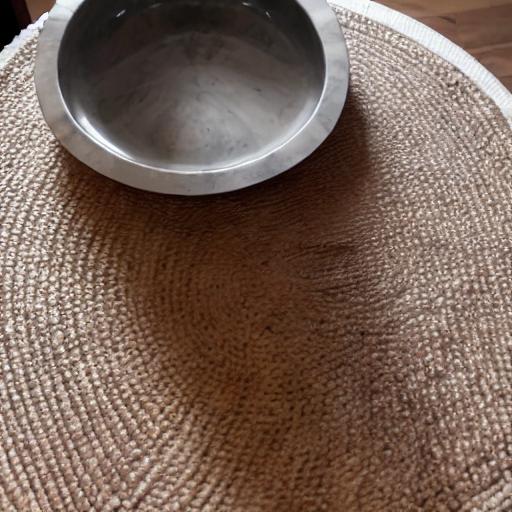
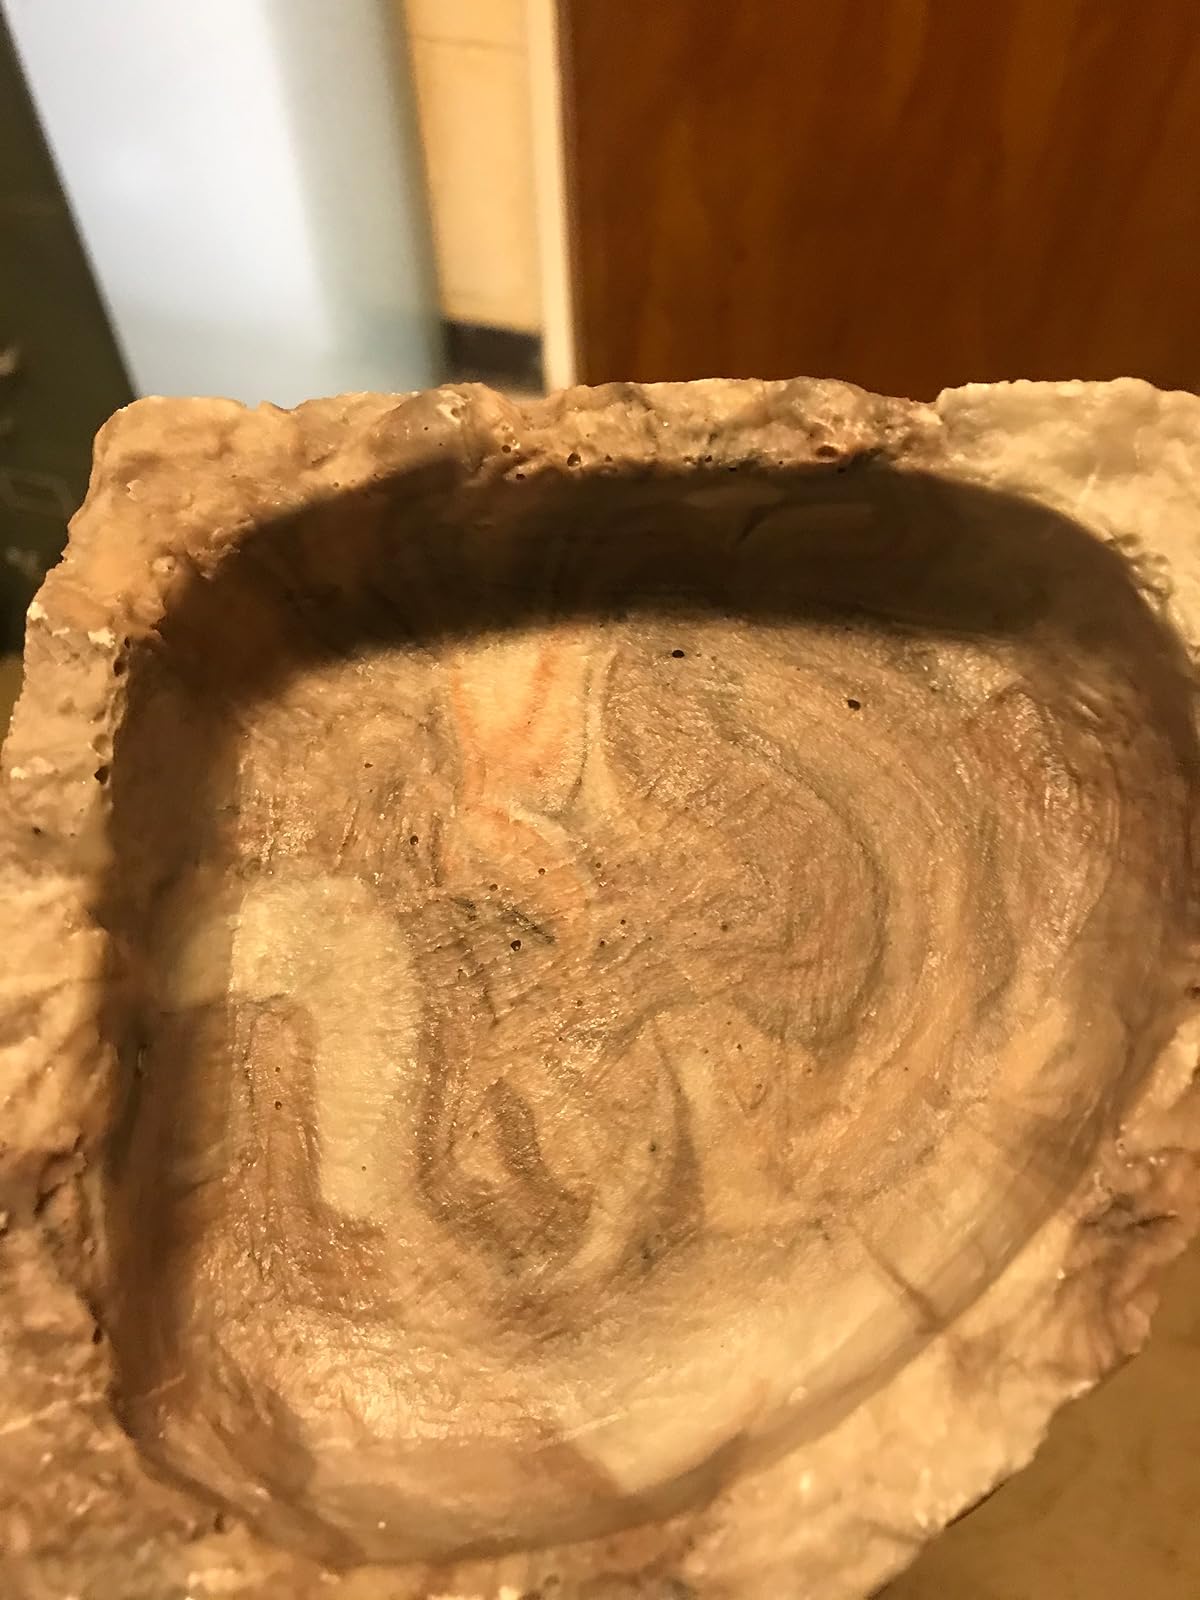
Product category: items_bowl
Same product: no